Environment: real
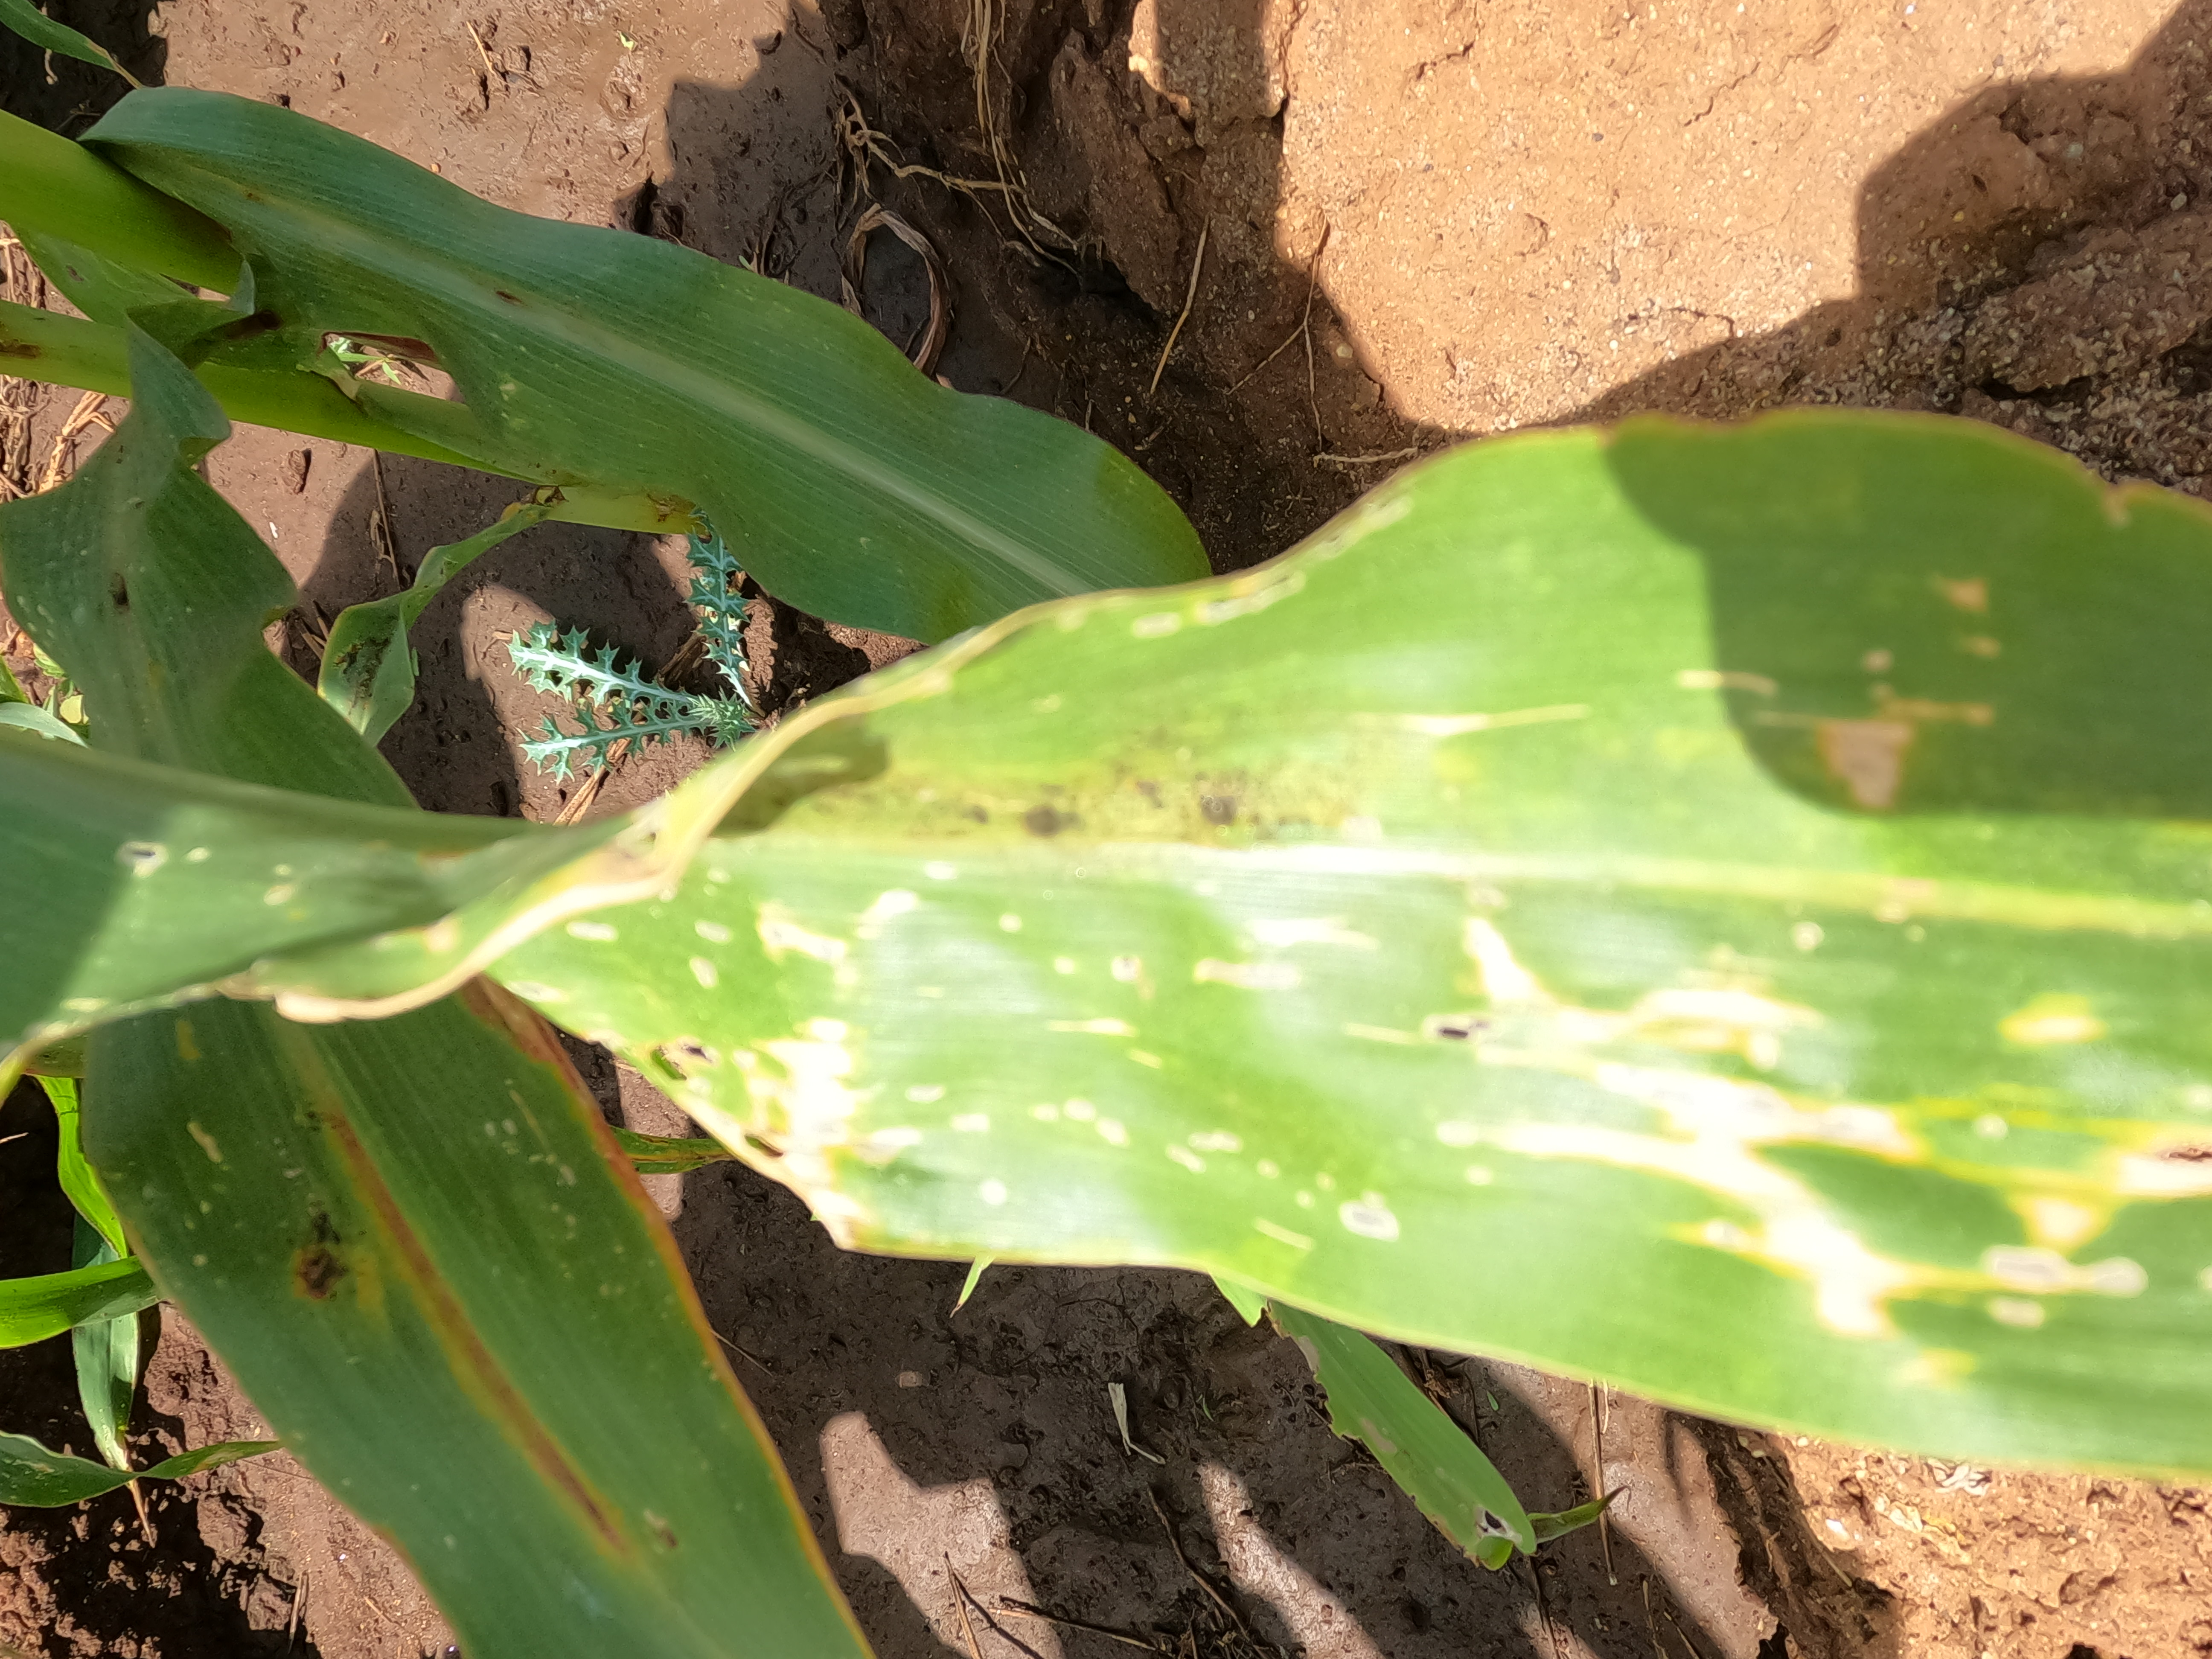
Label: fall_armyworm